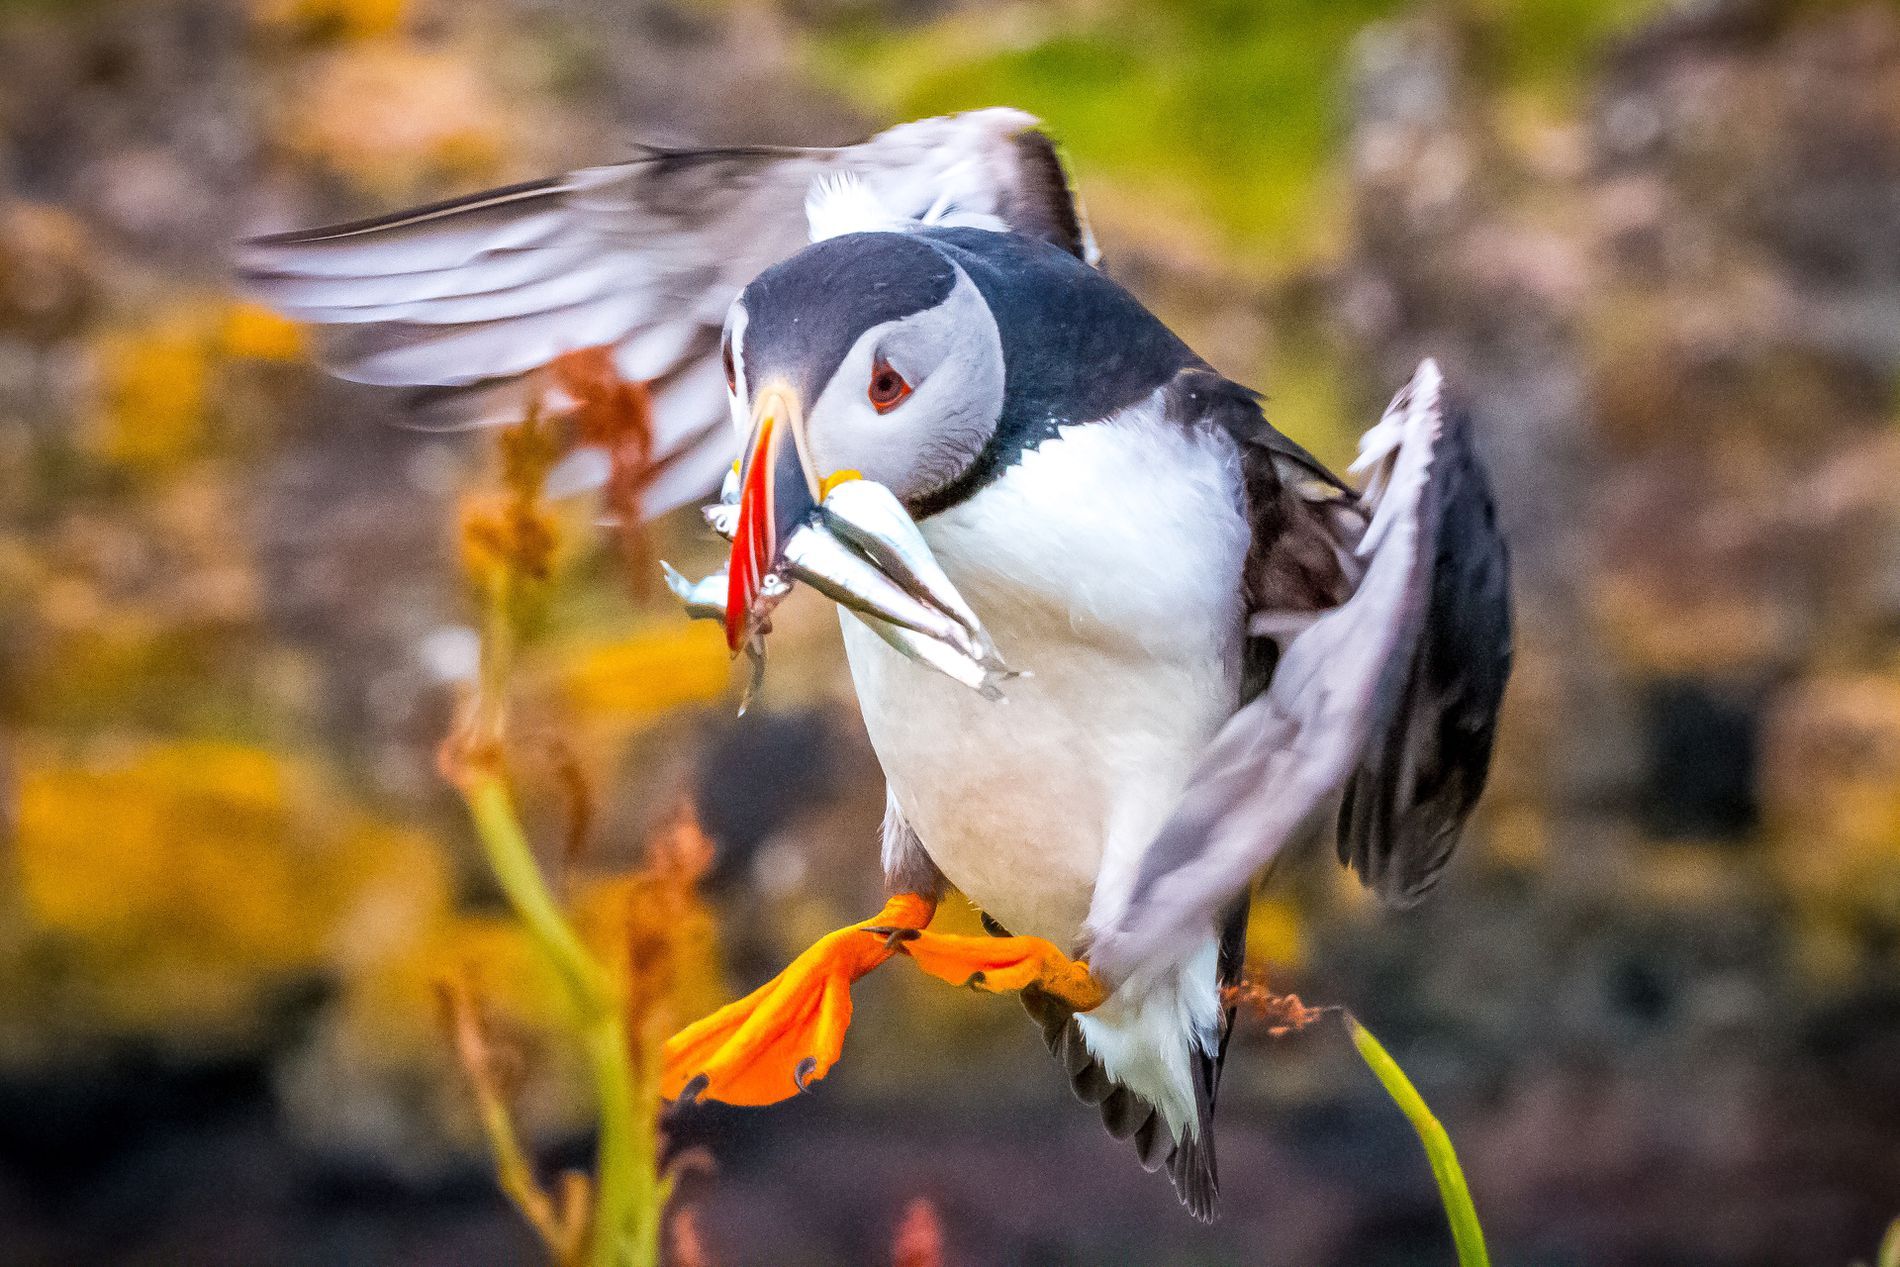
Hunter Puffin
A large puffin bird is flying while holding a few fishes that it hunted. The fish are  firmly held by a colorful strong beak.
A close up shot taken for a large puffin bird is flying while holding a few fishes that it hunted. The fish are  firmly held by a colorful strong beak.  The photo is giving the feeling of strength and control of the bird. The colors are harmonious which reflects the beauty of nature.
Labels: Animal, Beak, Bird, Puffin, Flying, Nature, Fish
Camera: Canon Canon EOS 70D
Lens: 150-600mm F5-6.3 DG OS HSM | Contemporary 015
Aperture: F14
Exposure: 1/2000 sec
ISO: 3200
Focal length: 150